Presidency of Barack Obama

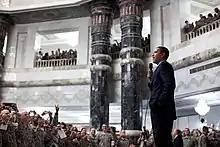
President Obama speaks with US troops at Camp Victory, Iraq, April 2009

The Obama administration inherited a war in Afghanistan, a war in Iraq, and a global "War on Terror", all launched by Congress during the term of President Bush in the aftermath of the September 11 attacks. Upon taking office, Obama called for a "new beginning" in relations between the Muslim world and the United States, and he discontinued the use of the term "War on Terror" in favor of the term "Overseas Contingency Operation". Obama pursued a "light footprint" military strategy in the Middle East that emphasized special forces, drone strikes, and diplomacy over large ground troop occupations. However, American forces continued to clash with Islamic militant organizations such as al-Qaeda, ISIL, and al-Shabaab under the terms of the AUMF passed by Congress in 2001. Though the Middle East remained important to American foreign policy, Obama pursued a "pivot" to East Asia. Obama also emphasized closer relations with India, and was the first president to visit the country twice. An advocate for nuclear non-proliferation, Obama successfully negotiated arms-reduction deals with Iran and Russia. In 2015, Obama described the Obama Doctrine, saying "we will engage, but we preserve all our capabilities." Obama also described himself as an internationalist who rejected isolationism and was influenced by realism and liberal interventionism.